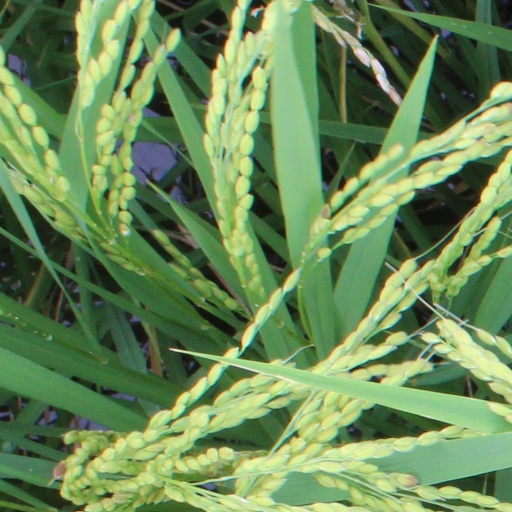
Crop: rice